World Cricket League

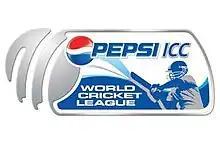
Official logo

The ICC World Cricket League (WCL) was a series of international one-day cricket tournaments for national teams without Test status (i.e., teams of Associate status) administered by the International Cricket Council. All Associate Members of the ICC were eligible to compete in the league system, which featured a promotion and relegation structure between divisions. The league system had two main aims: to provide a qualification system for the Cricket World Cup that could be accessed by all Associate Members and as an opportunity for these sides to play international one-day matches against teams of similar standards.